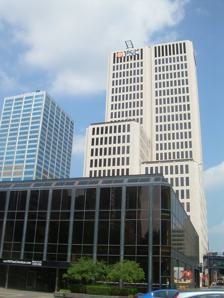
Building: Preston Centre
Country: United States of America
Year built: 1977
Skyscraper in Columbus, Ohio Preston Centre Former names PNC Bank Building Record height General information Type Offices Architectural style Modernist , Brutalist Location 155 East Broad Street, Columbus, Ohio Coordinates 39°57′44.140″N 82°59′48.001″W / 39.96226111°N 82.99666694°W / 39.96226111; -82.99666694 Named for The Edwards Companies Topped-out 1977 Completed Mid-1977 Owner PNC Landlord PNC Height 317 ft (97 m) Technical details Material Steel, granite, concrete foundation Floor count 24 Floor area 358,643 sq ft (33,319.0 m 2 ) Design and construction Architect(s) Skidmore, Owings & Merrill Website das .ohio .gov /property-services /properties-and-facilities /facility-information-0 /rhodes The Preston Centre is a 27-story, 317-foot (97 m) office building and skyscraper on Capitol Square in Downtown Columbus, Ohio . The Preston Centre is the 15th-tallest building in Columbus . The tower is named for Preston Wolfe, a former worker there. It is diagonally adjacent to the Borden Building . The Preston Centre was designed by Skidmore, Owings and Merrill in a Modernist style. Construction was complete in 1977; it was owned by PNC until 2024, when the building was converted into condominiums. Attributes The Preston Centre is located near Capitol Square in Downtown Columbus , on East Broad Street . It is the fifteenth-tallest building in Columbus, measuring 317 feet (97 m) tall. It is also one of the tallest apartments in Columbus. The building faces the Ohio Statehouse , the state capitol building, located to its east. From its completion to 2024, the building was owned by PNC , a bank. In February 2024, ownership of the building was transferred to The Edwards Companies. The building was renovated and turned into 105 luxury apartments. Plaza A small plaza was built next to the building, and is still there as of 2024. Exterior The Preston Centre was designed by Skidmore, Owings and Merrill . The skyscraper was designed in a Modernist style, sometimes characterized as Brutalist , featuring the style's characteristic heavy rectilinear masonry. The building is stepped, and the east and west walls are completely vertical with no breaks. The windows are separated by heavy concrete, and are consistent on every wall. The building is made up of "chunks", similar to the Willis Tower , and utilizes the tube system . See also Architecture of Columbus, Ohio Willis Tower , another skyscraper with a similar shape List of tallest buildings in Columbus, Ohio References